GOOD Music

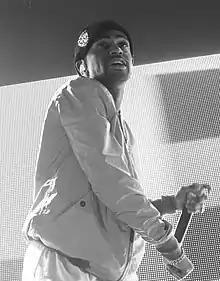
Big Sean signed to the label in 2007.

In late 2010, West released several tracks featuring himself, and others members of the GOOD Music roster, in a free weekly giveaway known as, G.O.O.D. Fridays. In September 2010, Brooklyn rapper Mos Def was signed. Shortly afterwards Consequence released a diss track and left the label. The following month Pusha T announced his signing to the label. Late in 2010, Kid Cudi released his second studio album "", followed by West's fifth album "My Beautiful Dark Twisted Fantasy". West, Pusha T, Big Sean, Common and Cyhi the Prynce took part in a cypher at the 2010 BET Hip Hop Awards.